Stanisław Bóbr-Tylingo

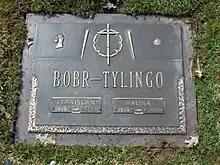
Grave of Bóbr-Tylingo

Stanisław Bóbr-Tylingo (1919–2001) was a Polish-born historian who specialized in 19th-century Polish history, a Polish resistance fighter who after 1945 had to live his life in exile in Britain and Canada, and a decorated veteran of the Polish Warsaw Uprising in August–September 1944. For most of his adult life, he was a professor of history at Saint Mary's University in Halifax, Nova Scotia, Canada.